Smith–Lemli–Opitz syndrome

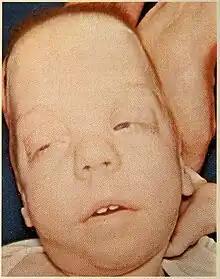
Child with Smith-Lemli-Opitz syndrome

Smith–Lemli–Opitz syndrome is an inborn error of cholesterol synthesis. It is an autosomal recessive, multiple malformation syndrome caused by a mutation in the enzyme 7-Dehydrocholesterol reductase encoded by the DHCR7 gene. It causes a broad spectrum of effects, ranging from mild intellectual disability and behavioural problems to lethal malformations.